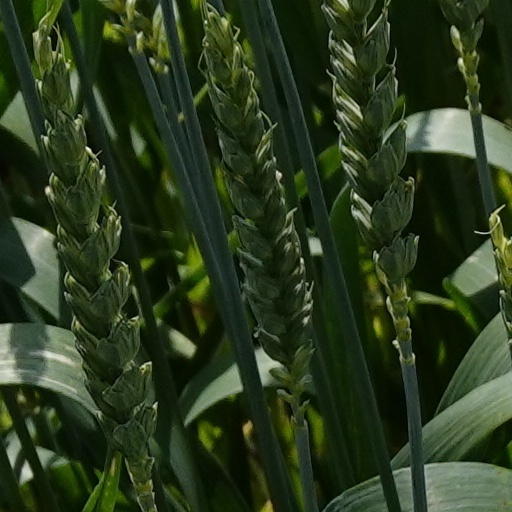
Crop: wheat